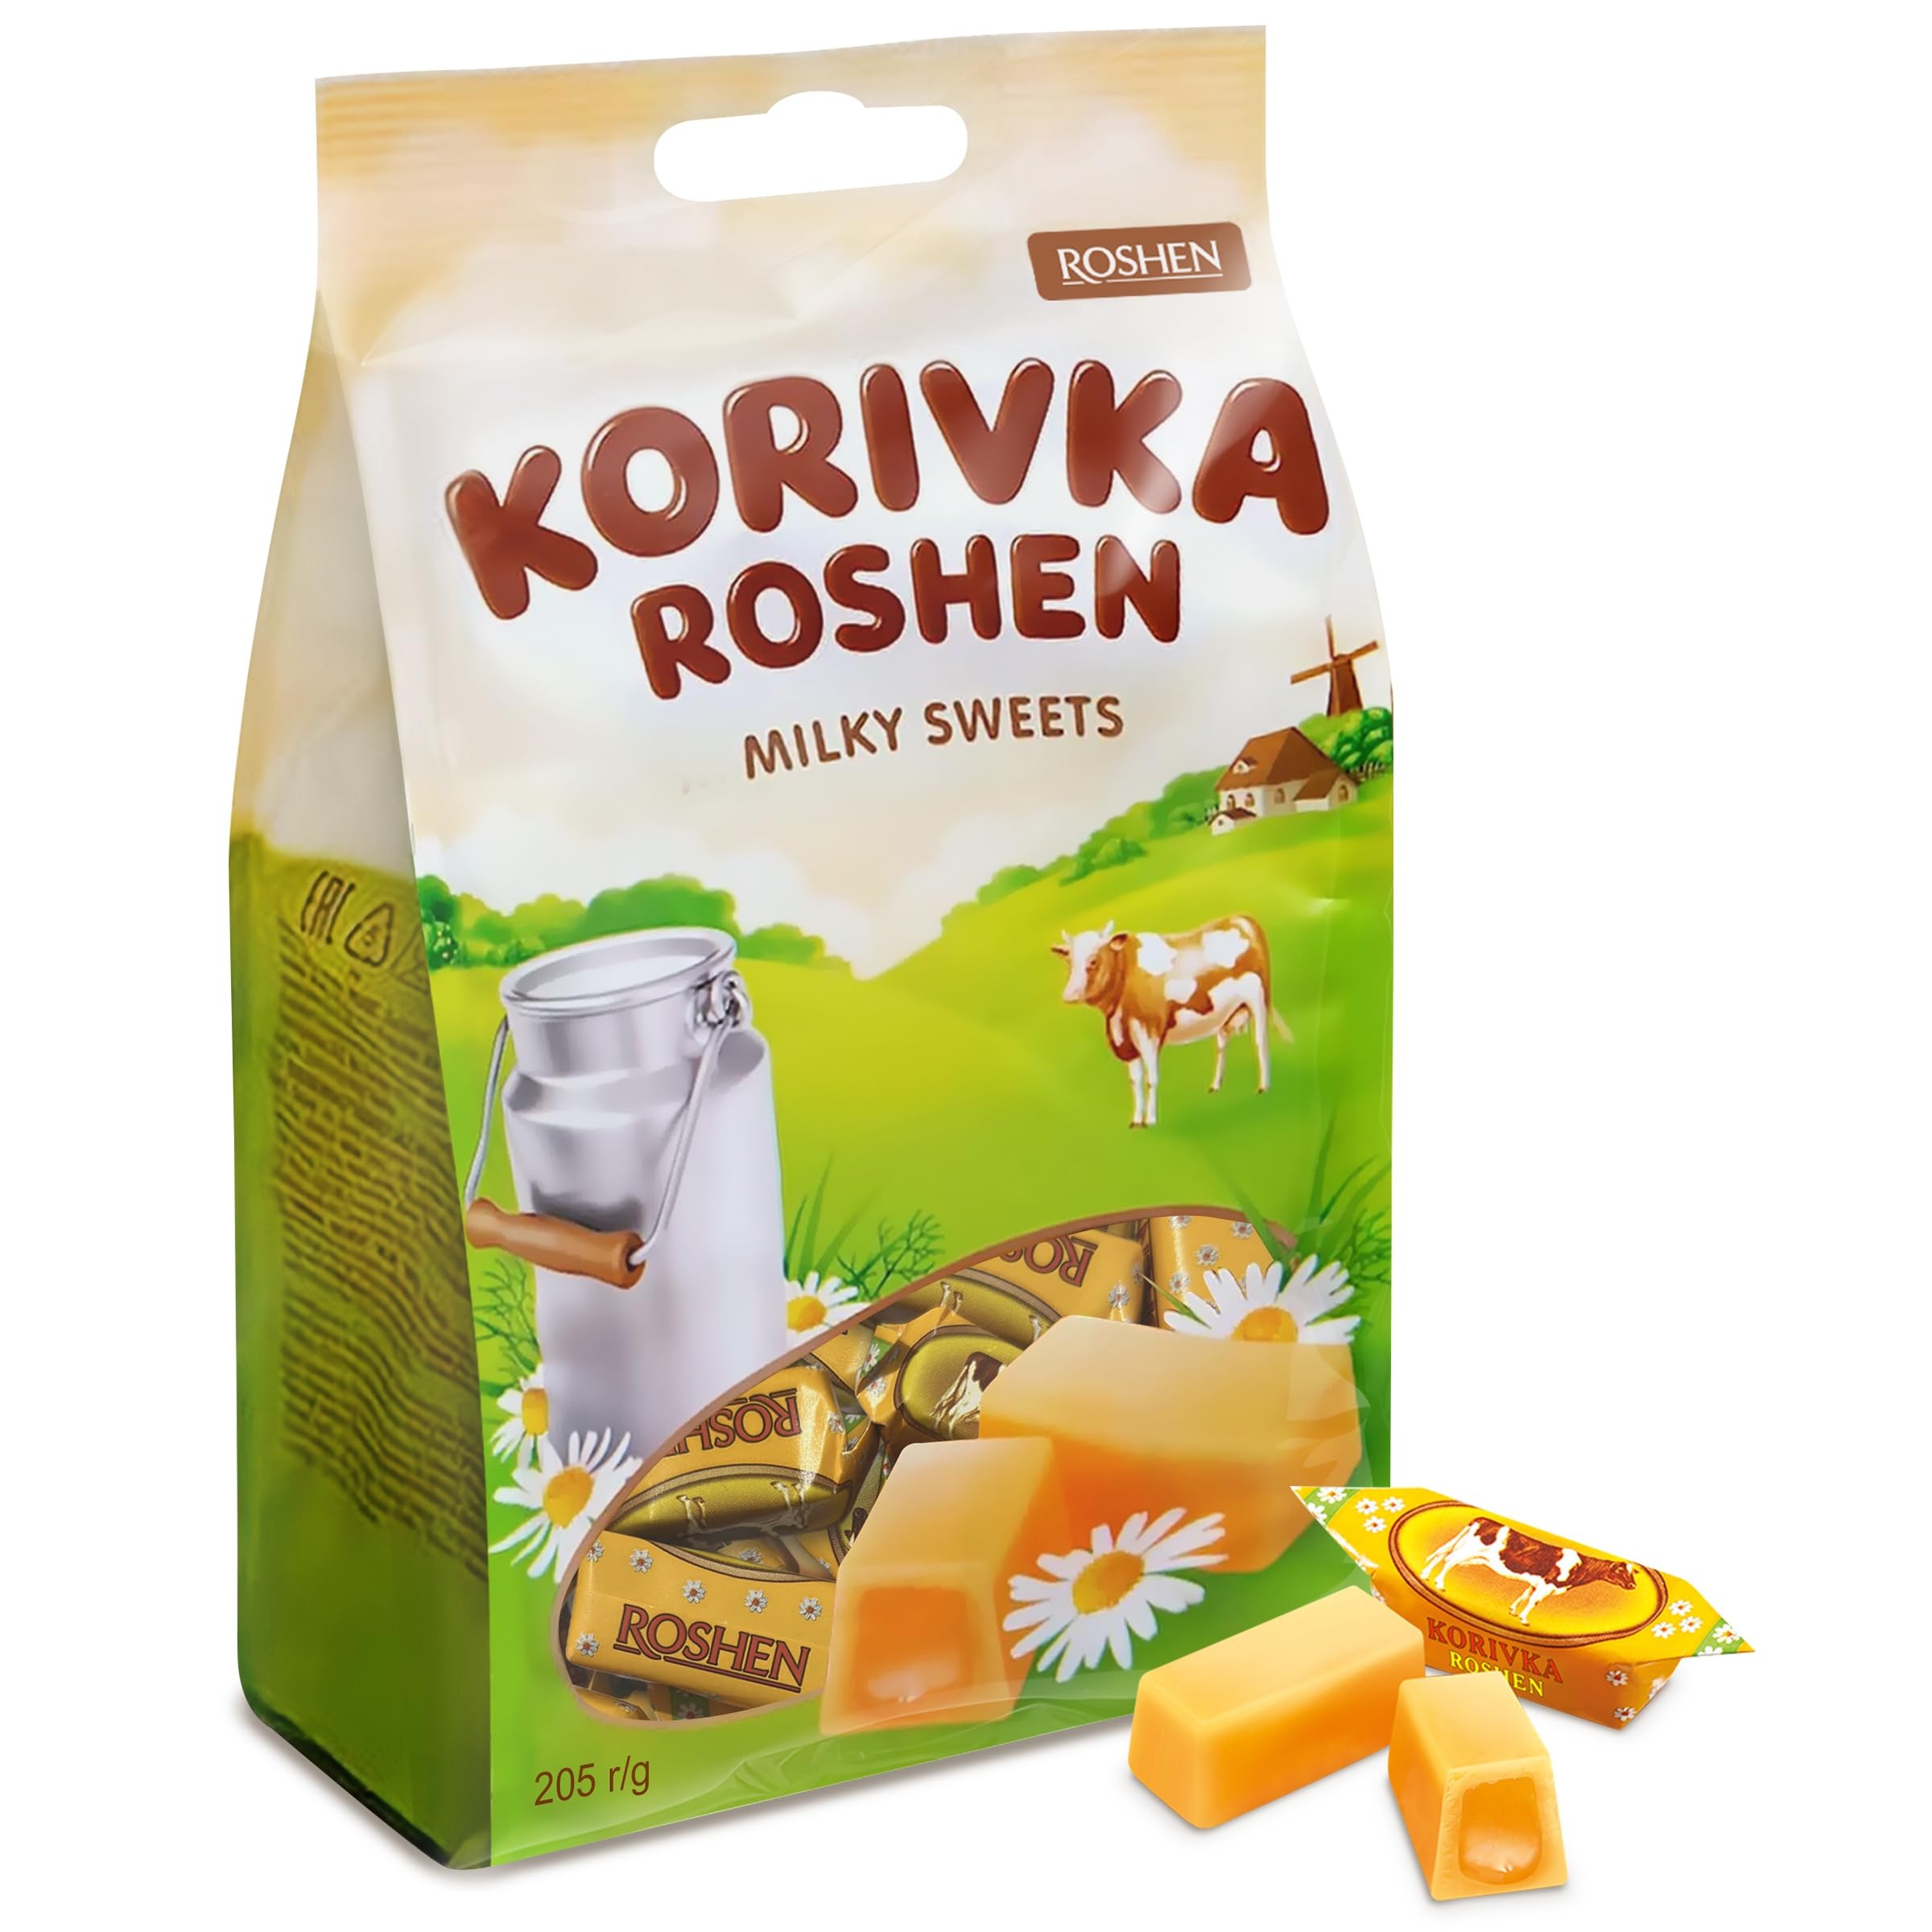
Item Name: Roshen Korivka Milk Fudge Candy, 13.33oz (378g), Approx. 14 Pieces, Ukrainian Non-Glazed Dairy Fudge with Sugary Crust & Creamy Liquid Filling, Individually Wrapped, Kosher, Halal - Pack of 1
Bullet Point 1: Indulge in Creamy Ukrainian Fudge: Roshen Korivka Milk Fudge Candy offers a rich, buttery texture with a delicate sugary crust. Made using a unique process, the filling remains deliciously liquid inside, delivering an unmatched sweet experience.
Bullet Point 2: Authentic Non-Glazed Milk Fudge – Crafted with high-quality dairy ingredients, this soft caramel fudge melts in your mouth, offering a rich, creamy taste with a delicate sugary crust. A perfect indulgence for those who love classic, smooth, and satisfying milk fudge.
Bullet Point 3: Individually Wrapped for Freshness: Each fudge piece is individually wrapped, ensuring long-lasting freshness and convenience. Perfect for sharing, gifting, or savoring as a sweet snack anytime, anywhere.
Bullet Point 4: Kosher & Halal Certified: Enjoy worry-free snacking with Roshen’s premium fudge candy, made to meet kosher and halal dietary standards. A delectable dairy confection perfect for those seeking quality European candy.
Bullet Point 5: Perfect for Any Occasion: Whether you’re craving a sweet treat, assembling a candy shop collection, or looking for a British snack box addition, Roshen Milk Fudge is the ideal choice. Great for gifting, holidays, or enjoying with tea or coffee.
Product Description: <p><b>Indulge in the Rich, Creamy Goodness of Roshen Korivka Milk Fudge Candy!</b></p><p>Roshen’s famous Korivka Milk Fudge is a delectable treat known for its unique non-glazed texture, delicate sugary crust, and irresistibly smooth, liquid-like filling. This premium Ukrainian fudge candy is made with high-quality dairy ingredients, delivering a rich and creamy caramelized taste that melts in your mouth.</p><p>Each 13.33oz (378g) pack contains approximately 14 individually wrapped pieces, ensuring long-lasting freshness and easy portability. Whether you’re a fan of British candy, European sweets, or traditional Ukrainian food, this fudge is a must-try!</p><p>Roshen Milk Fudge is kosher and halal certified, making it a great option for various dietary preferences. Enjoy it on its own, pair it with tea or coffee, or include it in a candy shop collection. Perfect for snacking, sharing, and gifting!</p><p>✔ Non-glazed, soft caramel fudge</p><p>✔ Kosher &amp; Halal certified</p><p>✔ Individually wrapped for freshness</p><p>✔ Authentic Ukrainian confectionery</p><p>Satisfy your sweet cravings with Roshen Korivka Milk Fudge – Order now and enjoy a taste of creamy perfection!</p>
Value: 1.0
Unit: Count

Price: 14.99